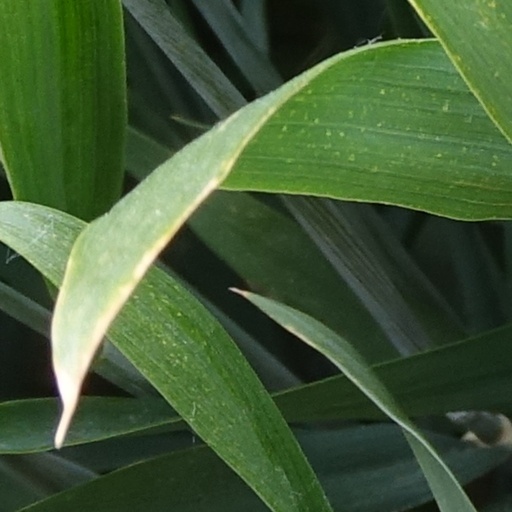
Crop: wheat